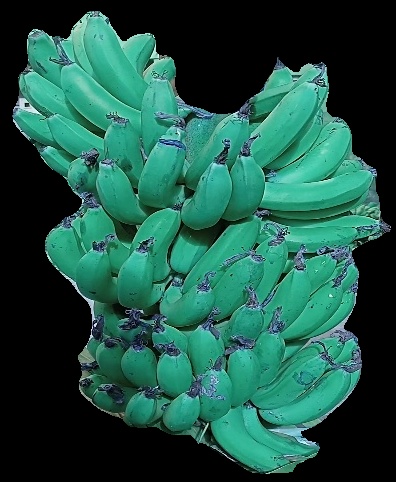
Variety: pachbale
Grade: grade3